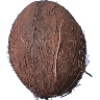
Label: cocos